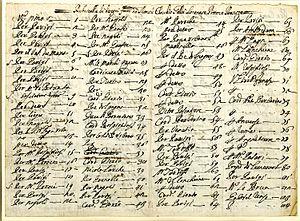
Le Liber Veritatis est un recueil de dessins cataloguant les tableaux achevés de Claude Gellée. Peintre de paysages, il commence à répertorier ces dessins vers 1635-1636, quand il commence à avoir du succès, et le maintient jusqu'à sa mort en 1682. L'ouvrage est désormais conservé au British Museum.